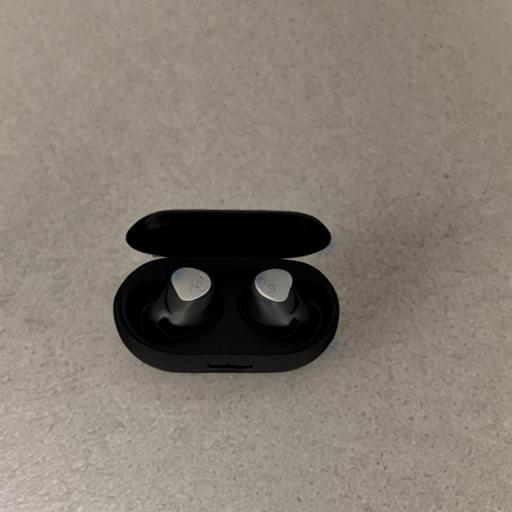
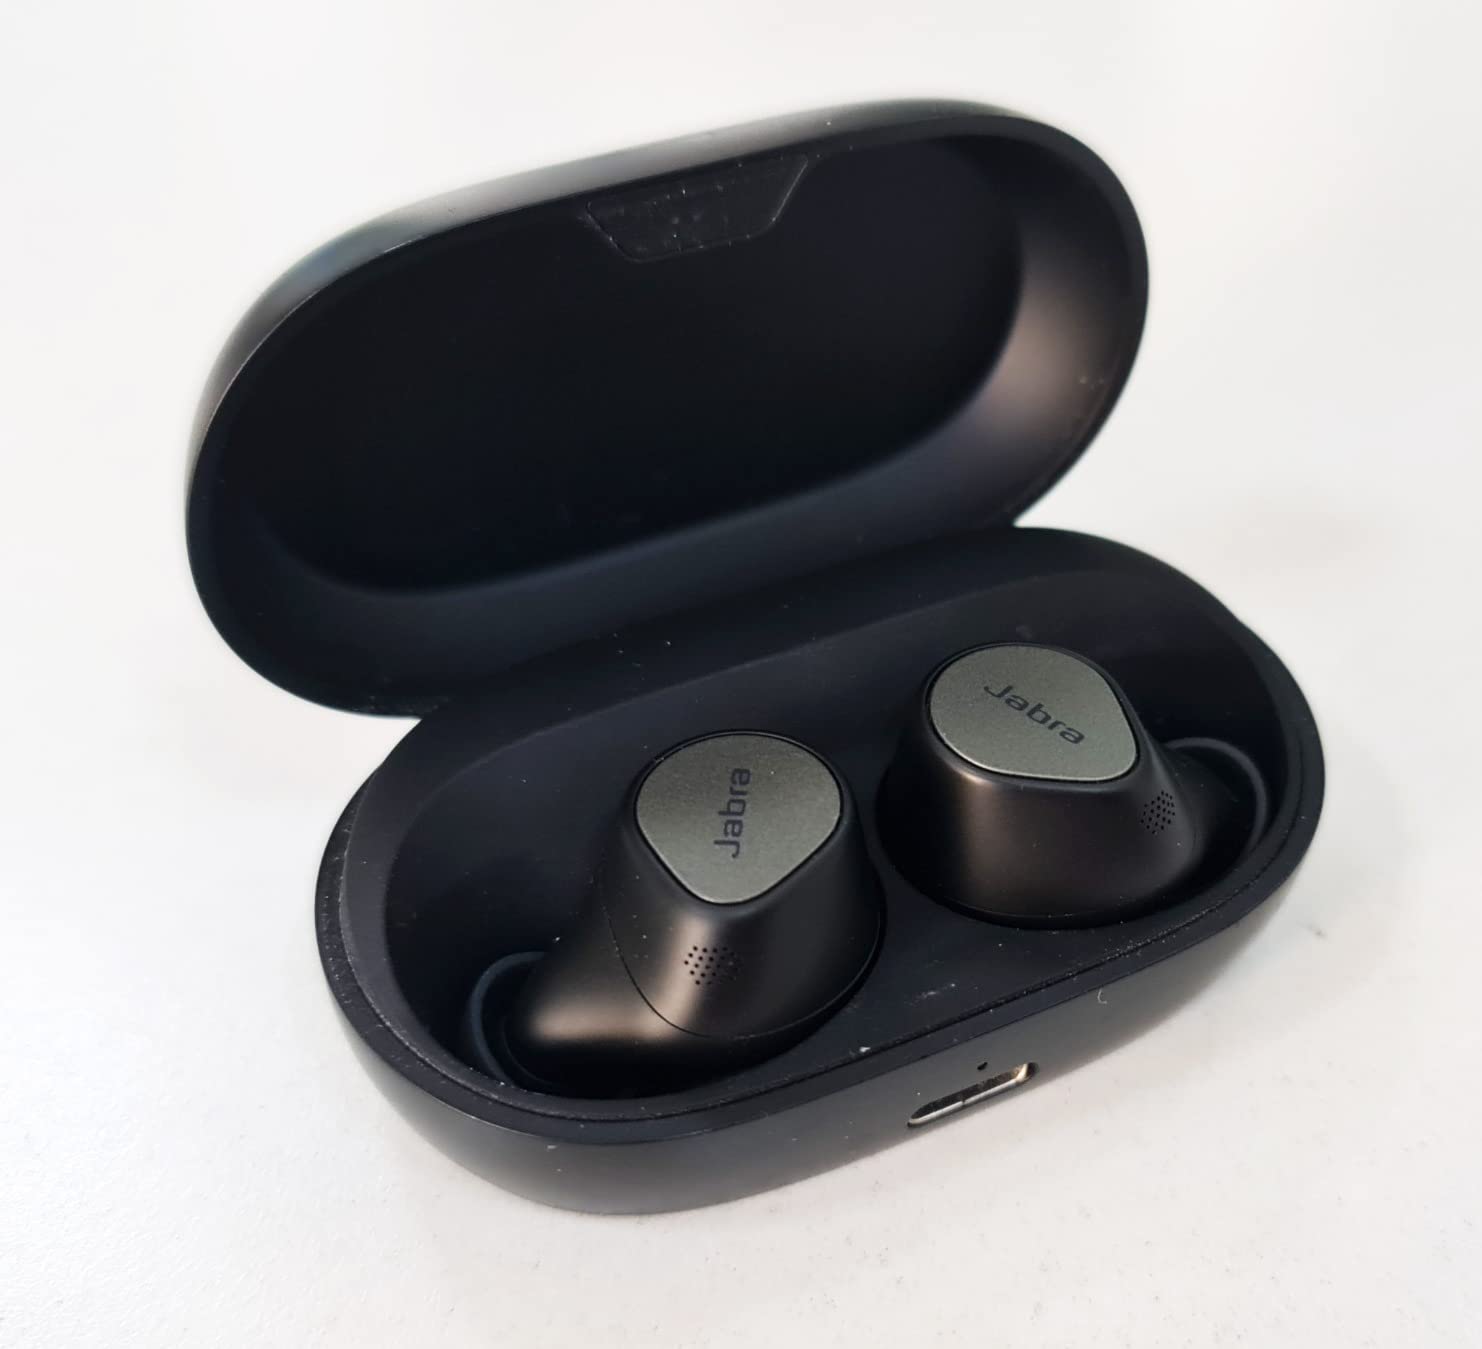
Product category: earbuds
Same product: no